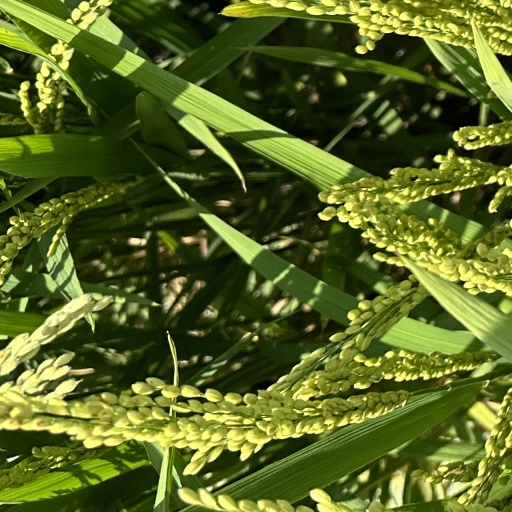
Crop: rice